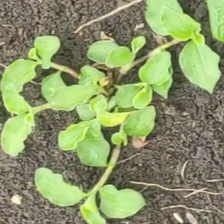
Weed species: Kena_(Commplina_benghalensio)